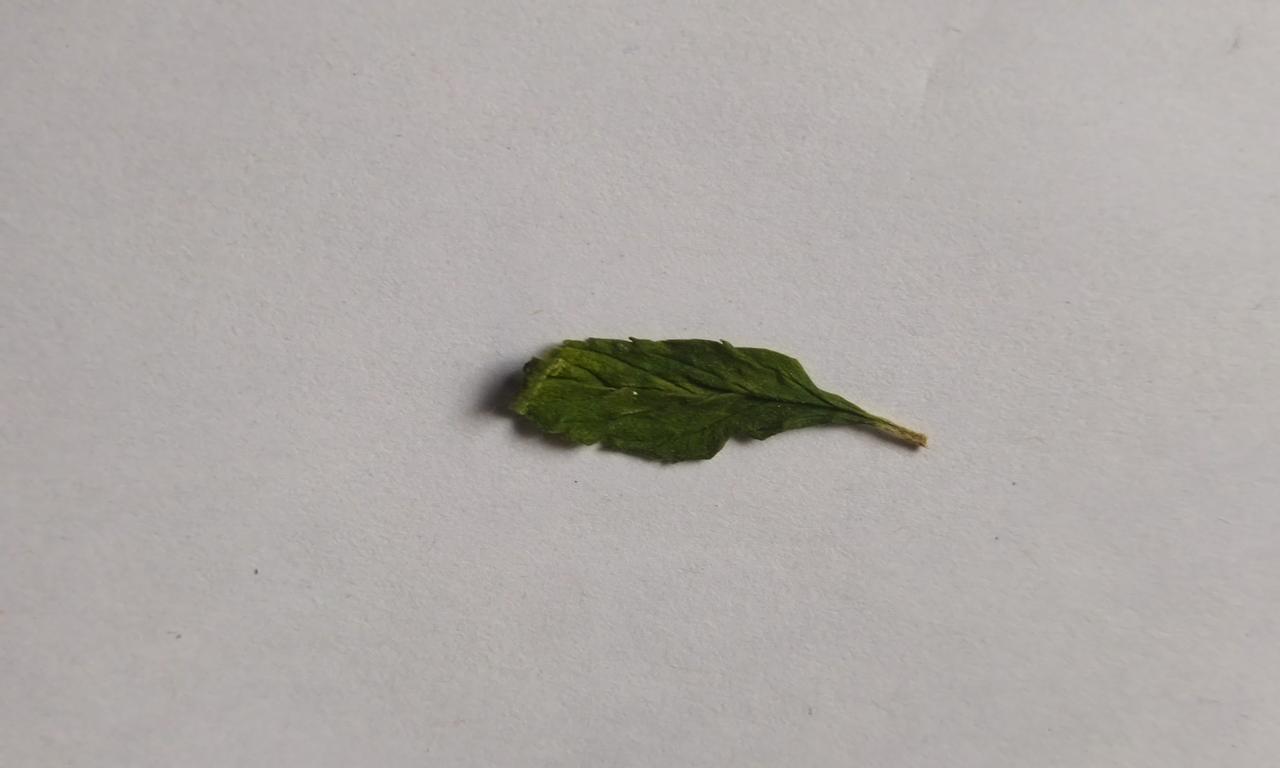
Label: Dried